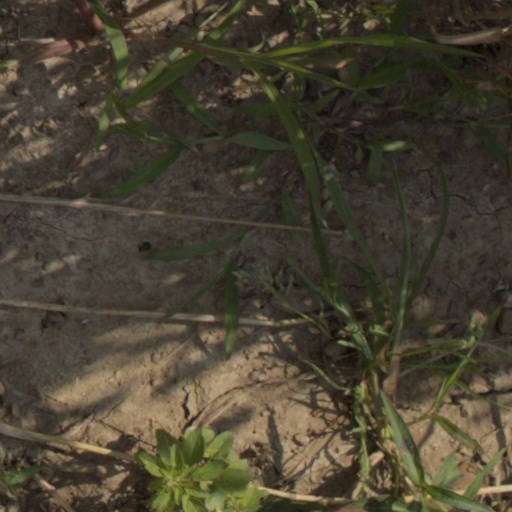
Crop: wheat